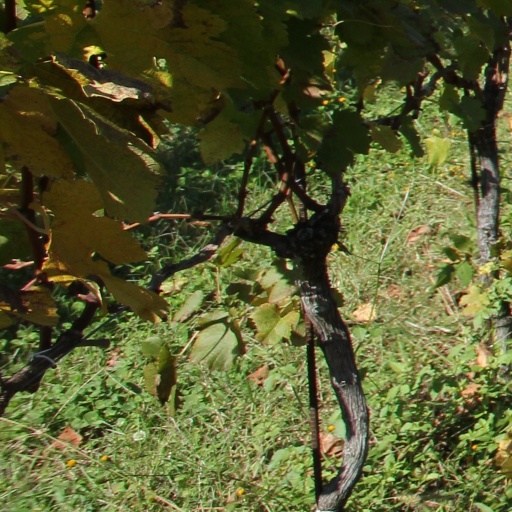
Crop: grape